Answer in natural language. Considering the relative positions, where is gray lshaped countertop (marked B) with respect to black wooden spindleback chair (marked C)? Choose between the following options: right or left
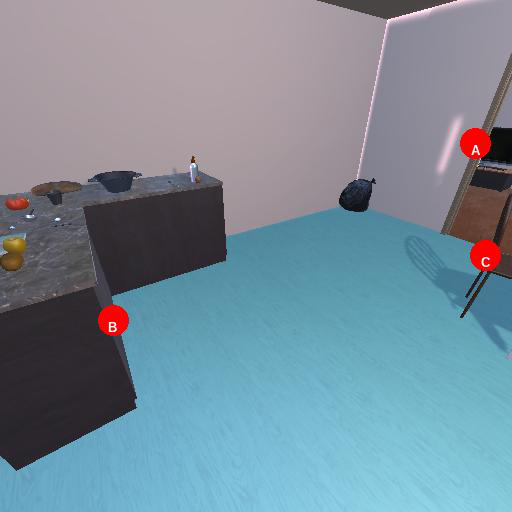
<answer>left</answer>